Isolino Partegora

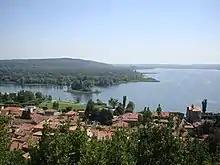
View of the Angera gulf

Isolino Partegora (known locally as "Isulin") is an islet situated at the centre of the gulf of Angera on Lago Maggiore, the only island on the lake to fall within the Italian region Lombardy. Most of the shoreline consists of marshy cane thickets, although there is a sandy beach at the southern edge of the island.